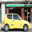
Label: automobile